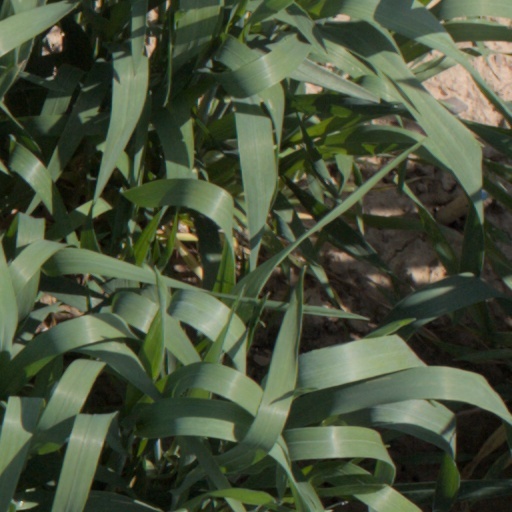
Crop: wheat